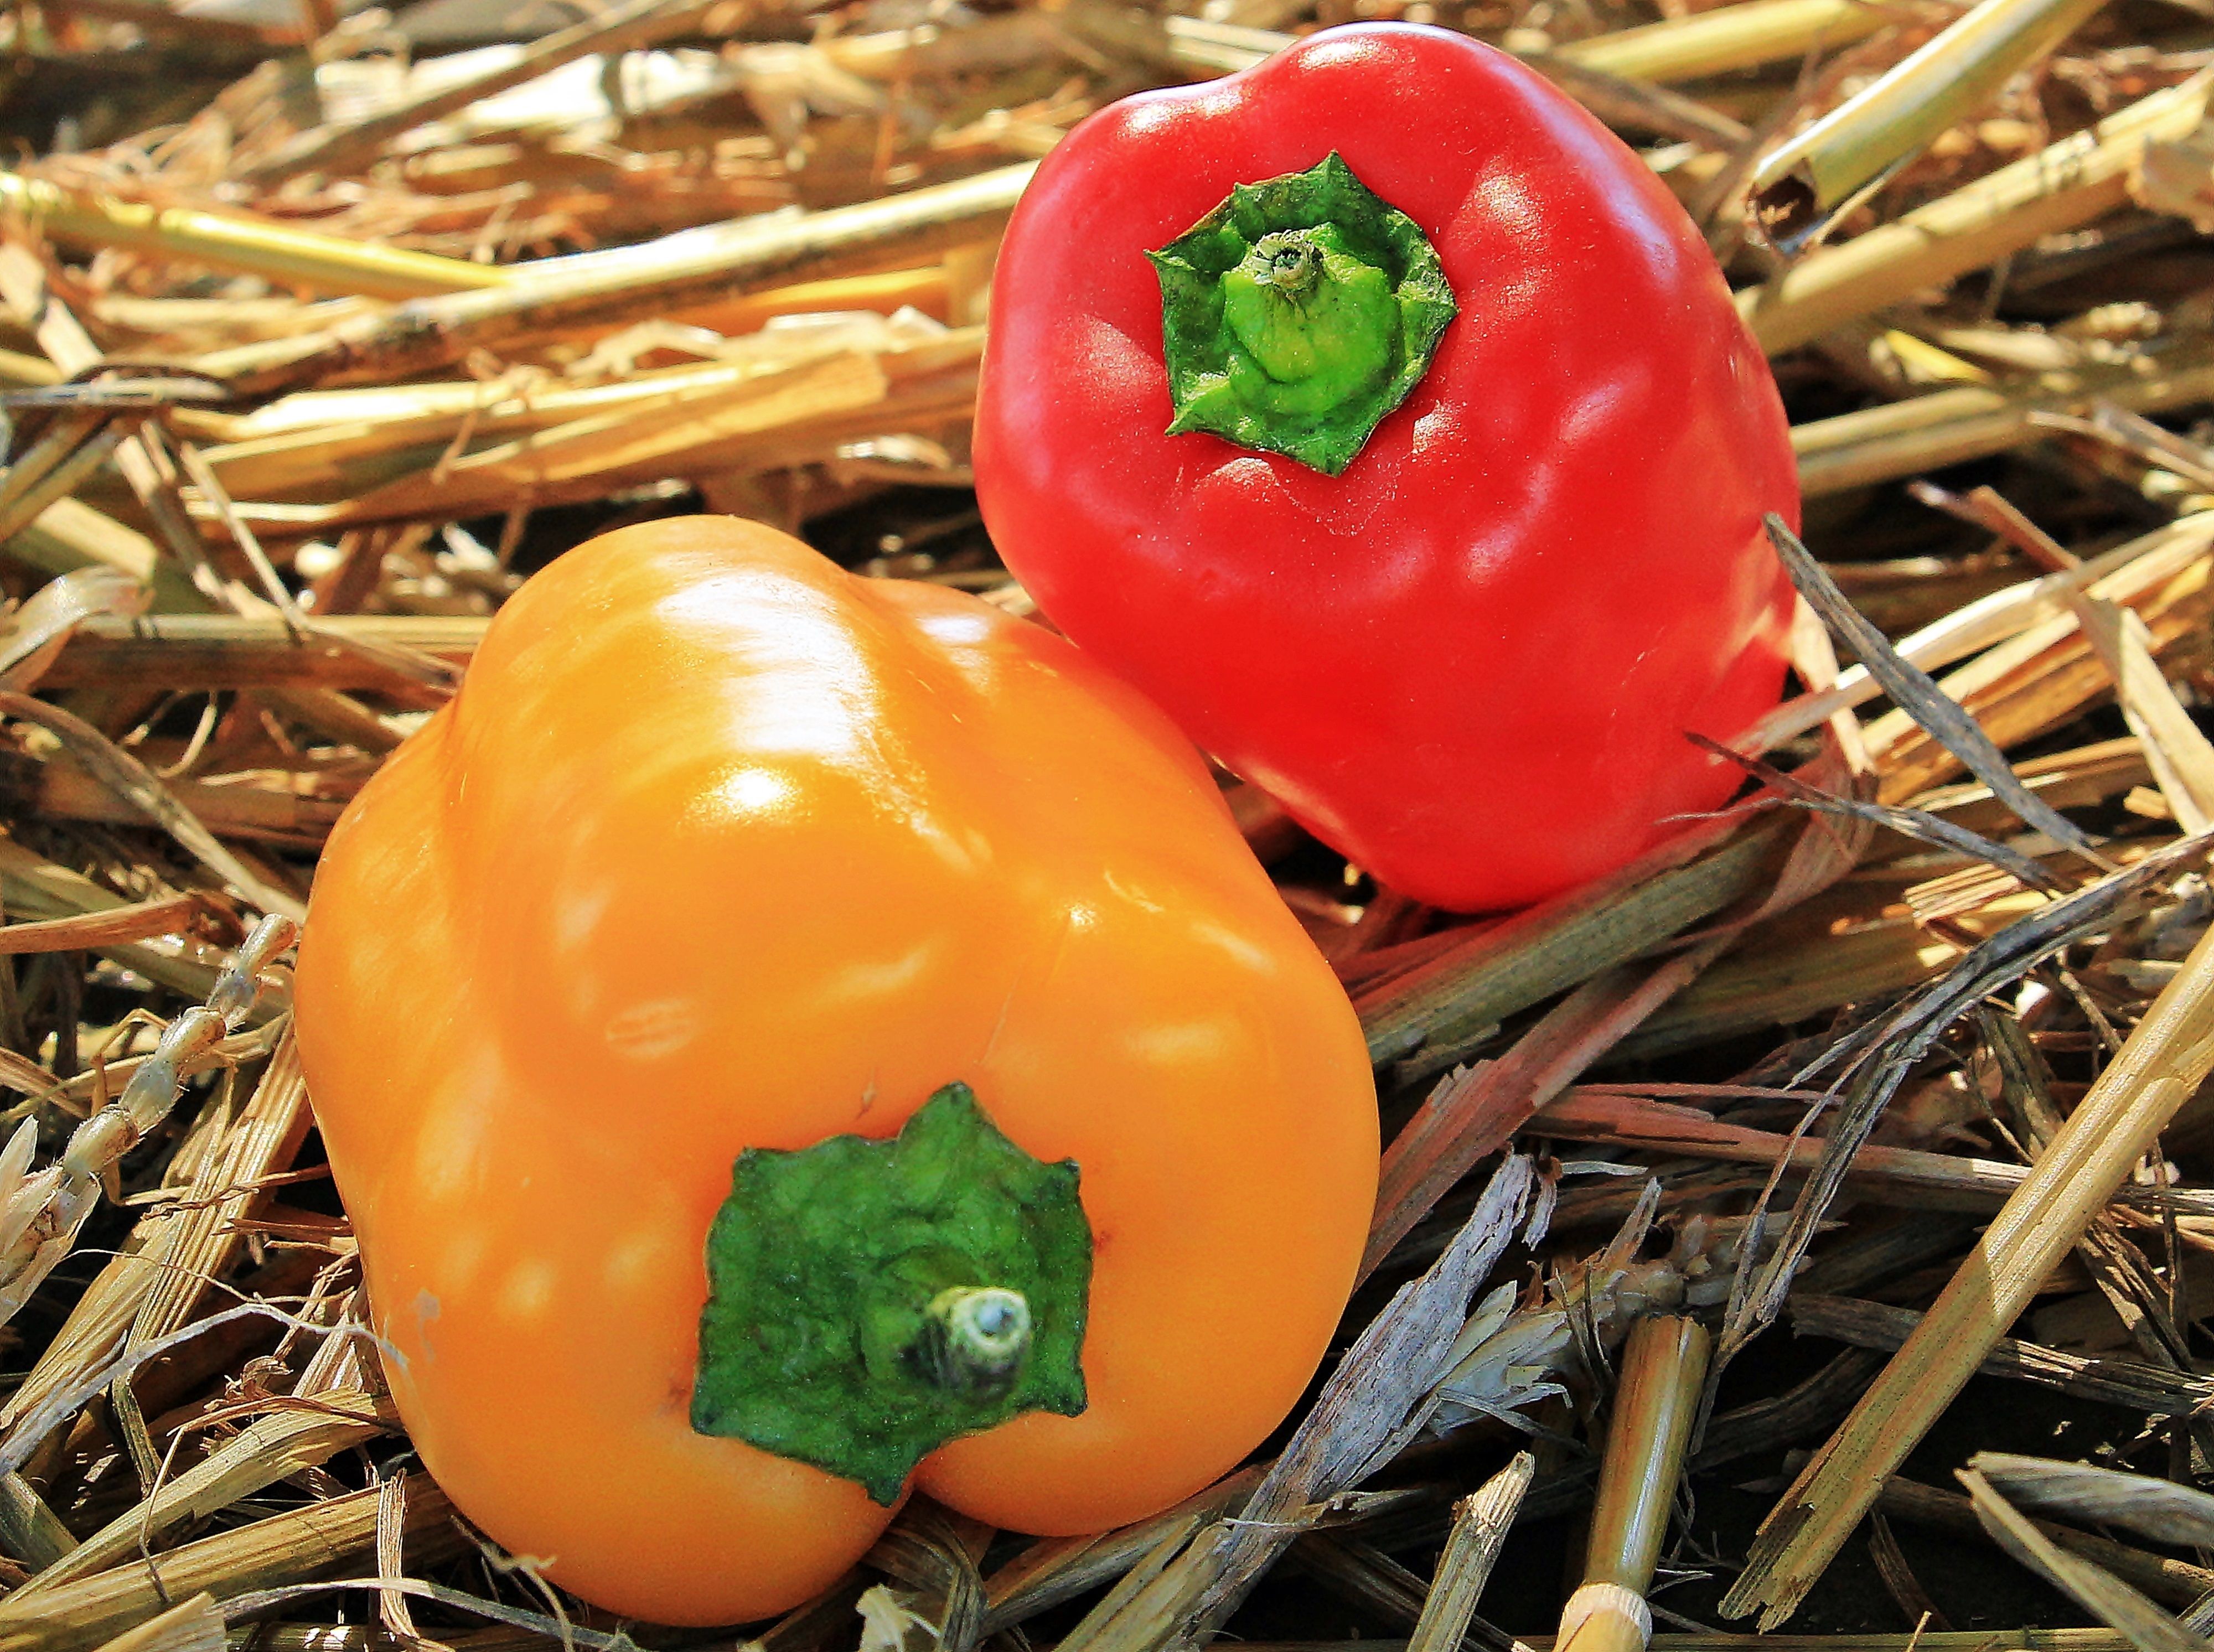
nature, plant, fruit, decoration, food, green, red, produce, vegetable, autumn, colorful, yellow, healthy, eat, delicious, thanksgiving, nutrition, decorative, vegetables, straw, seasonal, tasty, mood, frisch, bless you, red pepper, golden autumn, paprika, autumn decoration, flowering plant, autumn fruits, yellow peppers, snack paprika, land plant